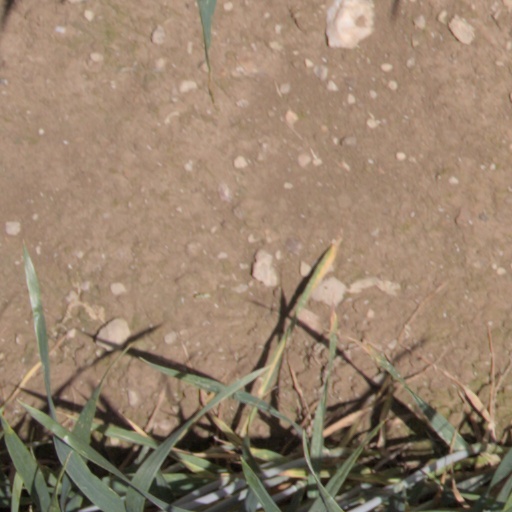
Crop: wheat